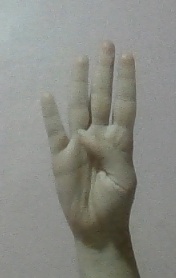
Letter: kaaf